Croats

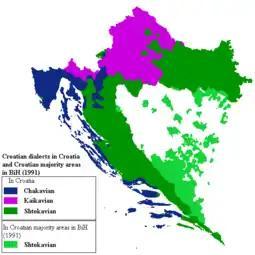
Location map of Croatian dialects.

As the Turkish incursion into Europe started, Croatia once again became a border area between two major forces in the Balkans. Croatian military troops fought in many battles under command of Italian Franciscan priest fra John Capistrano, the Hungarian Generalissimo John Hunyadi, and Hungarian King Matthias Corvinus, like in the Hunyadi's long campaign (1443–1444), battle of Varna (1444), second battle of Kosovo (1448), and contributed to the Christian victories over the Ottomans in the siege of Belgrade (1456) and Siege of Jajce (1463). At the time they suffered a major defeat in the battle of Krbava field (Lika, Croatia) in 1493 and gradually lost increasing amounts of territory to the Ottoman Empire. Pope Leo X called Croatia the "forefront of Christianity (Antemurale Christianitatis)" in 1519, given that several Croatian soldiers made significant contributions to the struggle against the Ottoman Turks. Among them there were ban Petar Berislavić who won a victory at Dubica on the Una river in 1513, the captain of Senj and prince of Klis Petar Kružić, who defended the Klis Fortress for almost 25 years, captain Nikola Jurišić who deterred by a magnitude larger Turkish force on their way to Vienna in 1532, or ban Nikola IV Zrinski who helped save Pest from occupation in 1542 and fought in the Battle of Szigetvar in 1566. During the Ottoman conquest tens of thousands of Croats were taken in Turkey, where they became slaves.